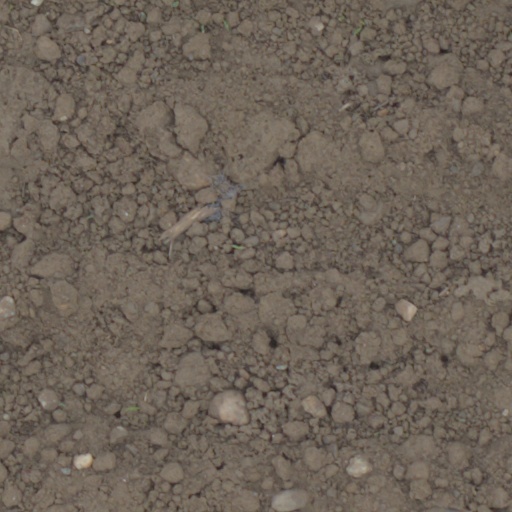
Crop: wheat